Metamucil

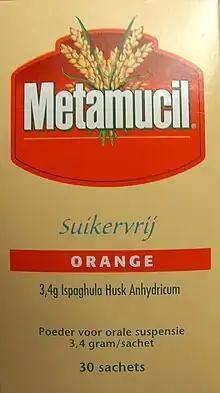
Metamucil Psyllium powder

The brand is sold as powdered drink mixes, capsules and wafers in a variety of flavors. Metamucil contains psyllium seed husks as the active ingredient. It is manufactured in Phoenix, Arizona by Procter & Gamble. When first marketed to consumers in 1974, Metamucil was marketed as a laxative. The advertising slogan at that time was "If not nature, then Metamucil". Procter & Gamble sought to make Metamucil a household name by advertising in magazines and on television, using the claim "All fiber is not created equal". The target group was older people who are more likely to suffer from constipation.